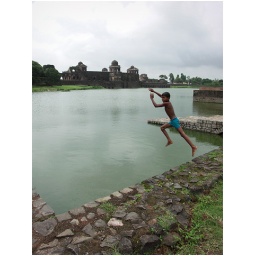
local children jumping and playing in the water of munja lake, with the backdrop of jahaz mahal.